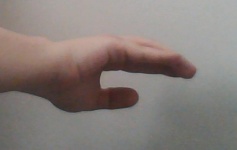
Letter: jeem